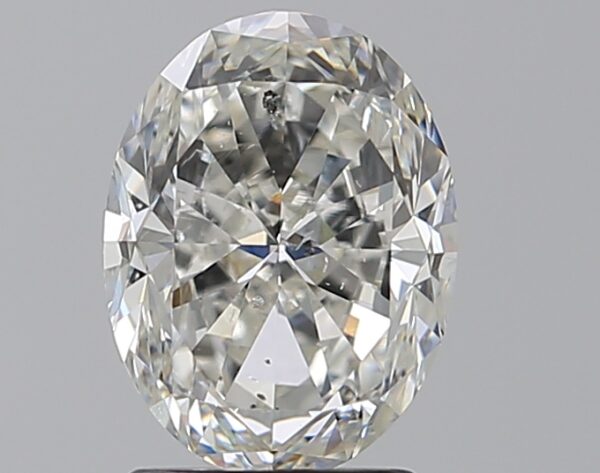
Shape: oval
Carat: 1.9
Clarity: SI2
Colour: G
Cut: VG
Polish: EX
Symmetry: EX
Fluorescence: ST
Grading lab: GIA
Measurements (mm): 8.93 x 6.72 x 4.39